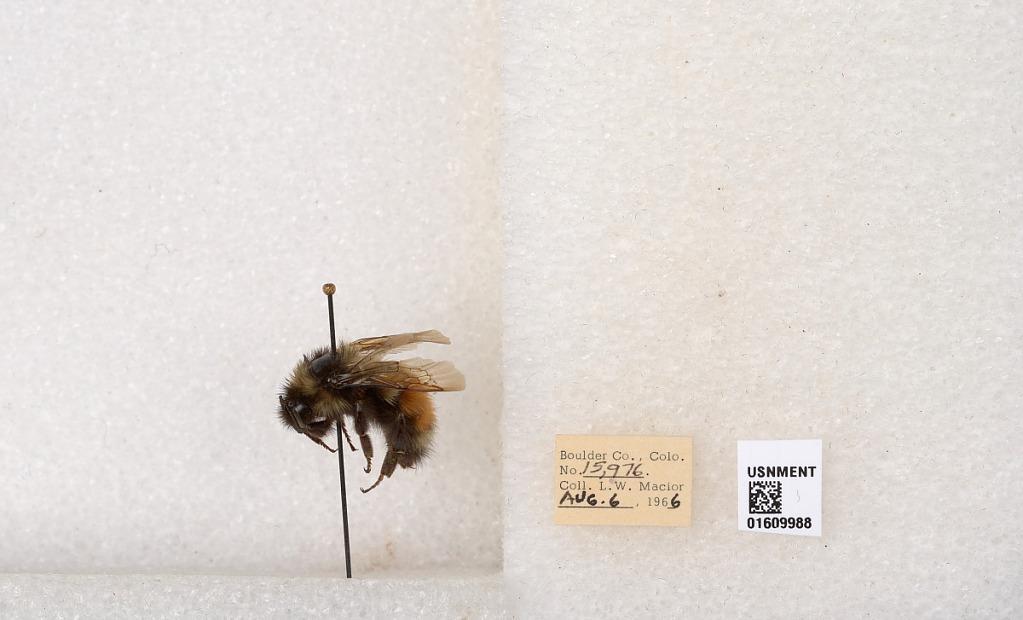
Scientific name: Bombus (Pyrobombus) sylvicola Kirby
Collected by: L. Macior
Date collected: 1966-8-6
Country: United States
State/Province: Colorado
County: Boulder
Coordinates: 40.0263, -105.3